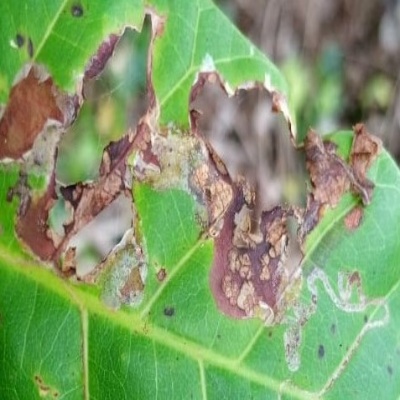
Crop: Cashew
Condition: leaf miner